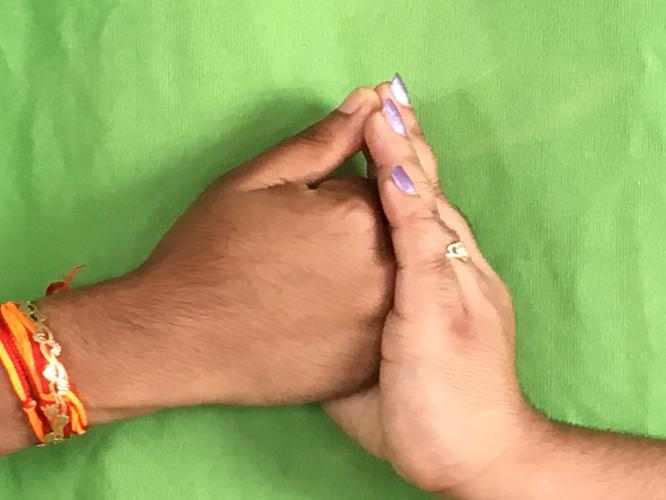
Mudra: Shanka
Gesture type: double_hand